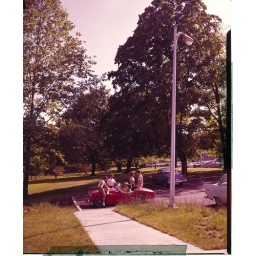
Students visiting around a red convertible sports car in the 1960s.